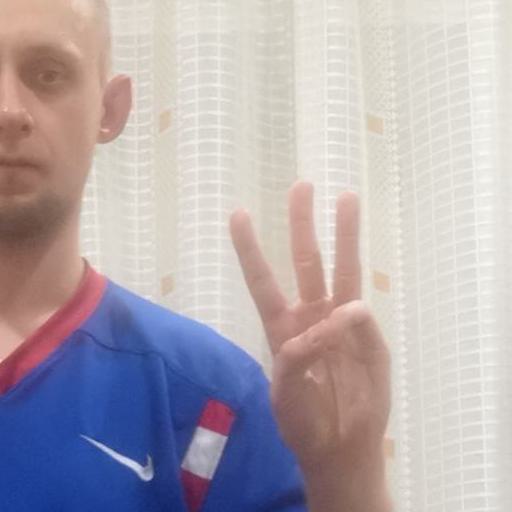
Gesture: three